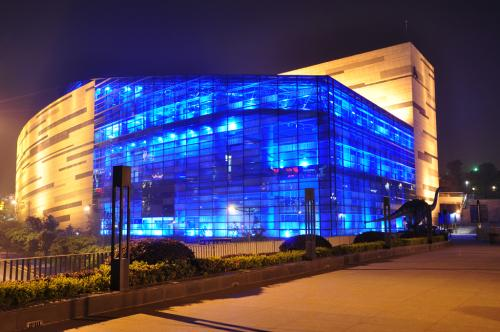
地标名称：重庆科技馆
所在城市：重庆市·江北区